Moonlite Theatre

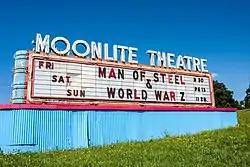
Moonlight Theatre, July 2013

The Moonlite Theatre, also known as the Moonlite Drive-In, is a historic drive-in theater located near Abingdon, Washington County, Virginia. It was built and opened in 1949, and remained one of the few drive-ins still open in Virginia until finally closing in 2013. The theater reopened briefly in 2016 but closed shortly after due to a pending lawsuit. Remaining original buildings and structures include the 65-foot-tall screen tower and office wing, the ticket booth, the concession stand/projector booth building, and the neon-illuminated attraction board at the edge of the highway. The theatre includes 454 parking/viewing spaces designed as reverse-incline ramps.